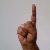
The image shows a hand gesture representing the letter 'D' in Indian Sign Language.